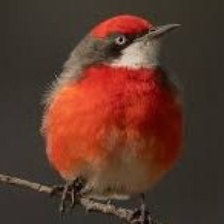
Species: CRIMSON CHAT
Scientific name: EPTHIANURA TRICOLOR